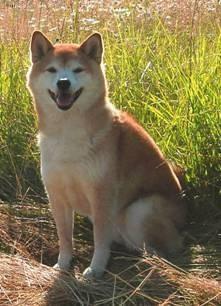
shiba inu